Newton Chandler

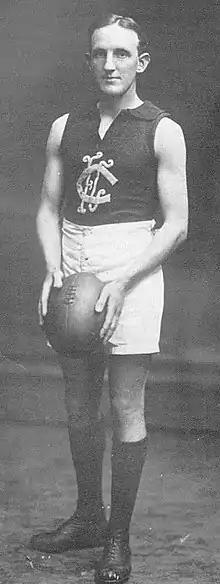
Chandler in 1921

Newton Chandler (19 September 1893 – 24 March 1997) was an Australian rules footballer who played with Carlton in the Victorian Football League (VFL) from 1919 until 1924.